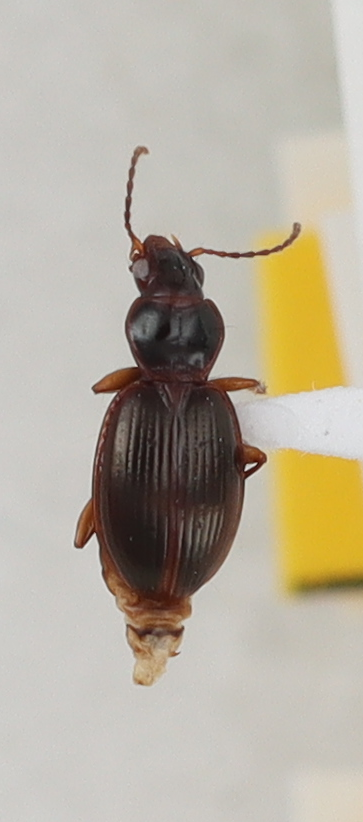
Scientific name: Mecyclothorax konanus
Plot: 8
Trap: E
Collected: 20200818